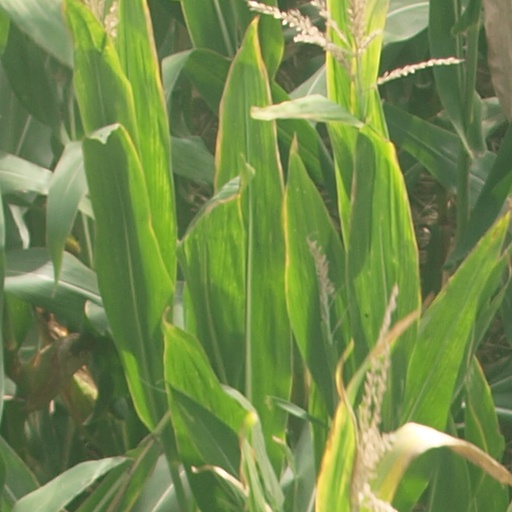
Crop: maize; corn